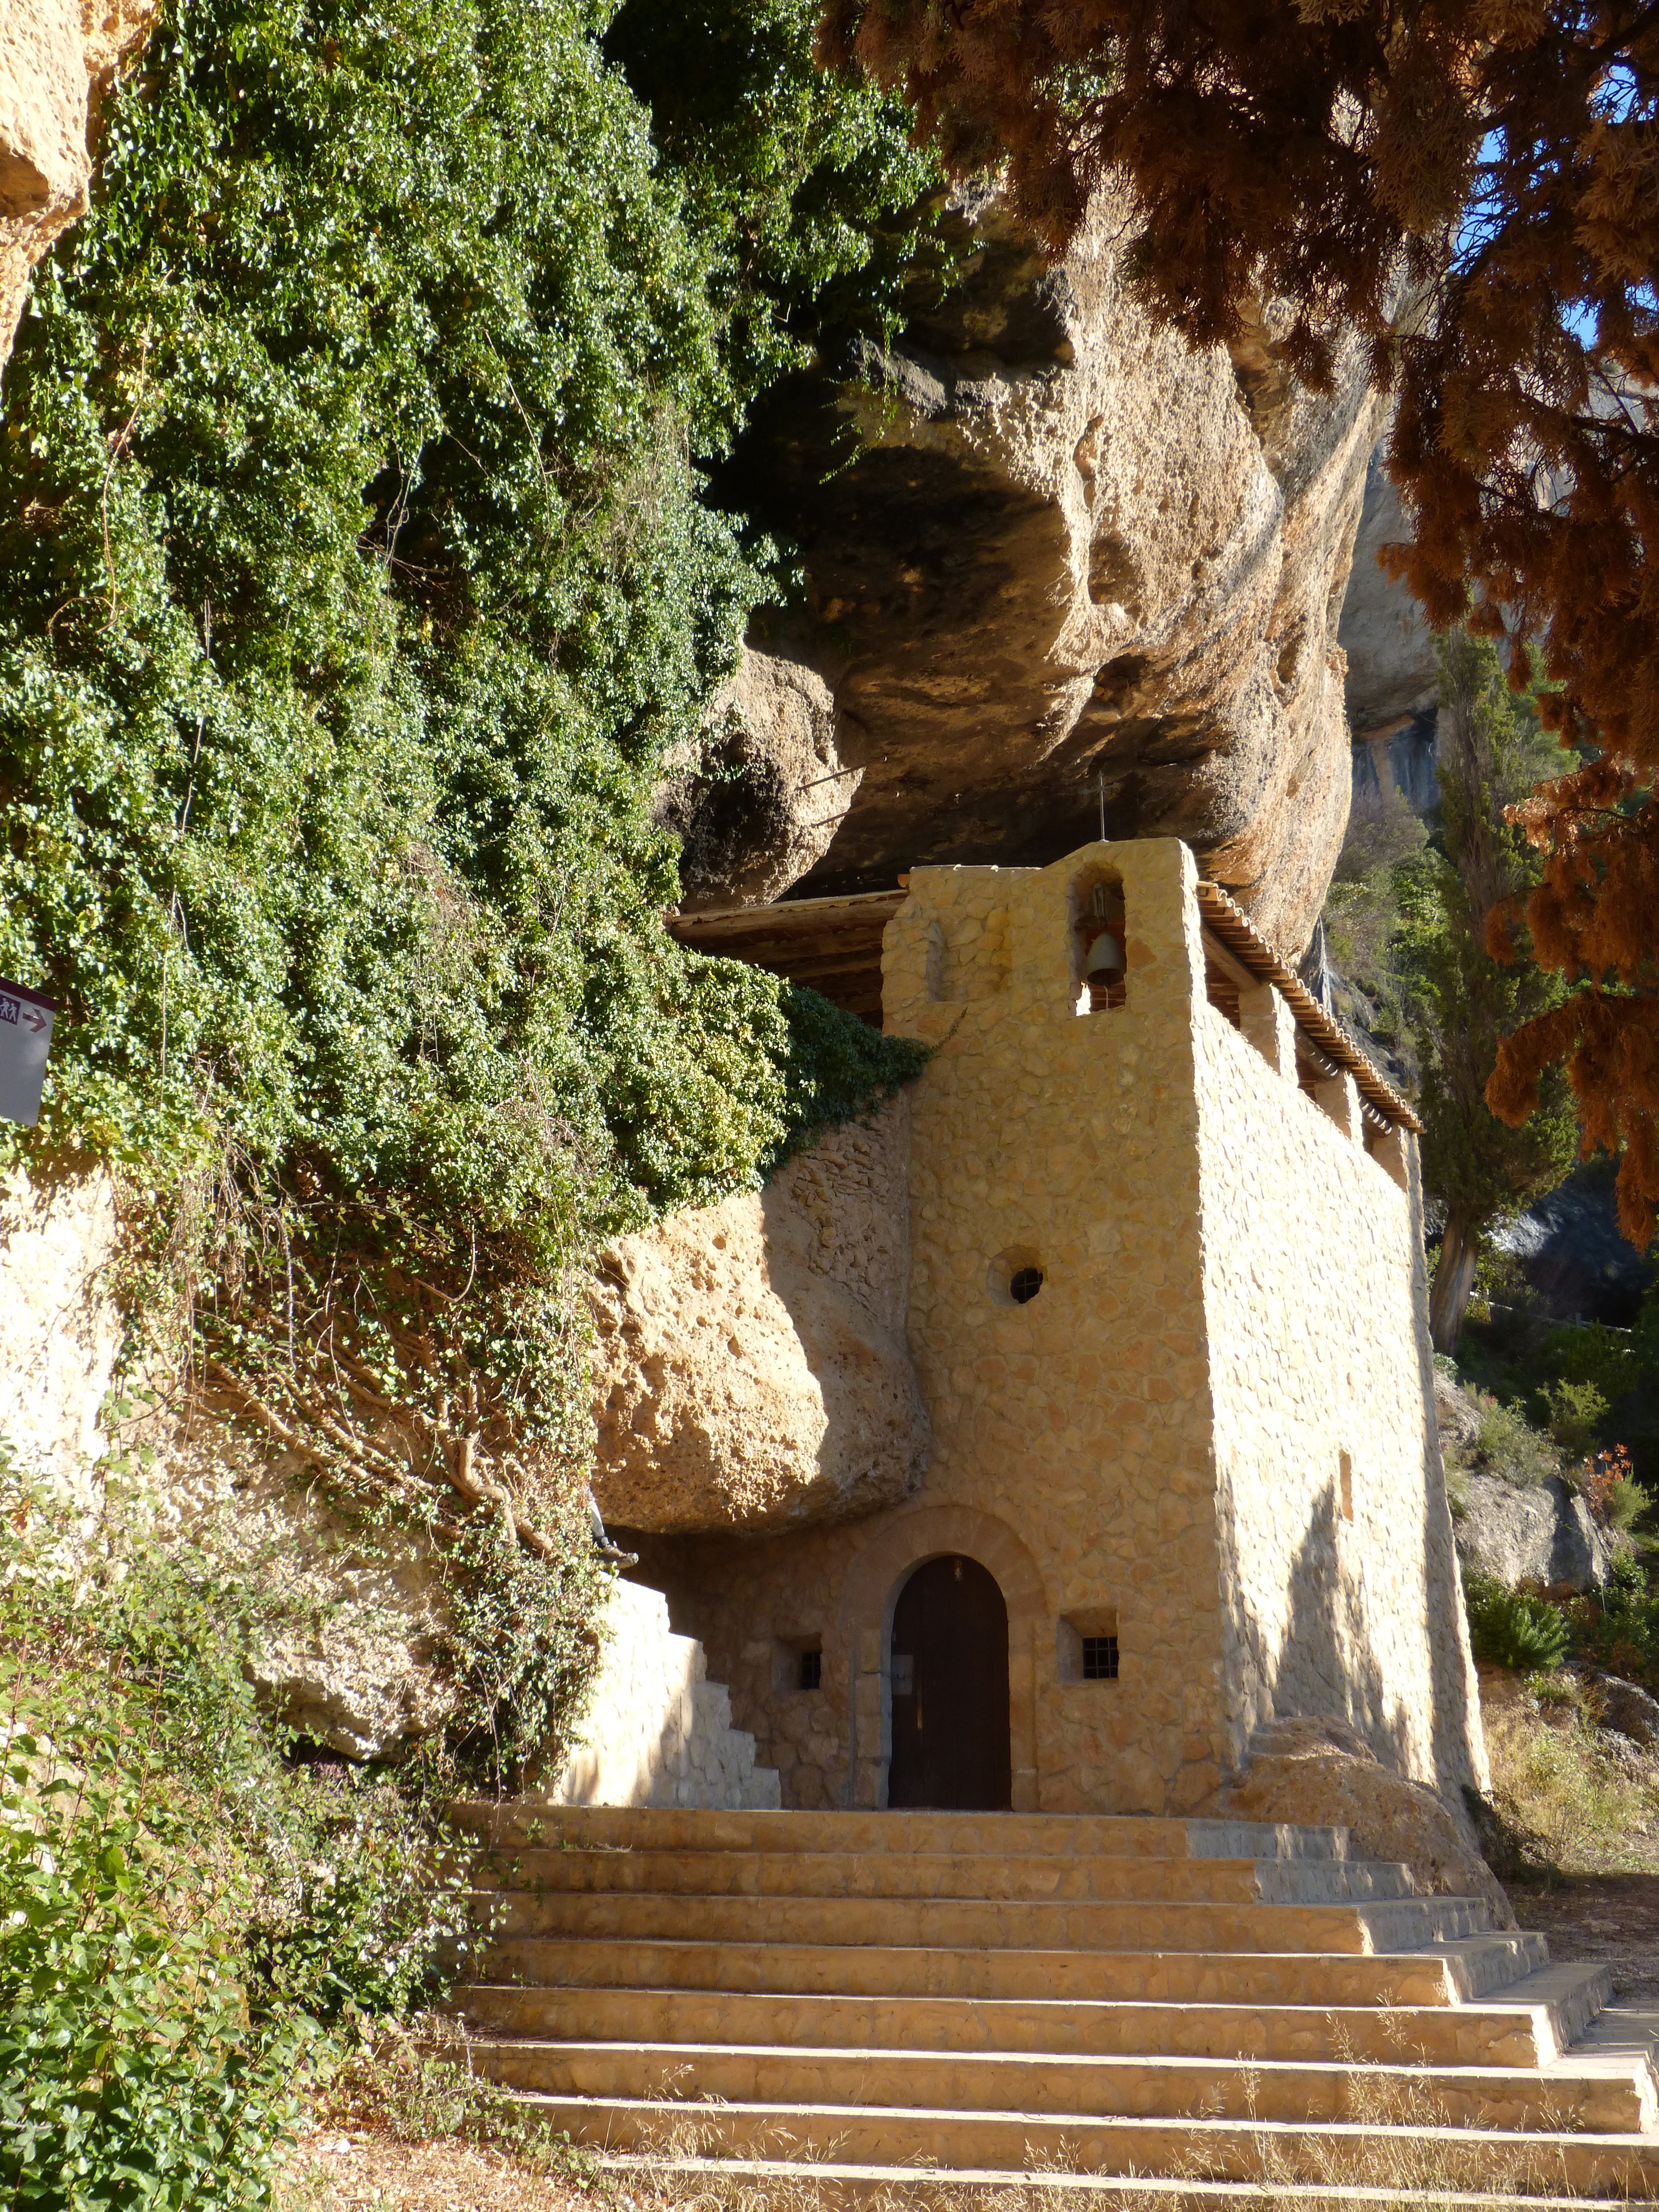
tree, rock, plant, flower, garden, hermitage, cypress, montsant, priorat, margalef